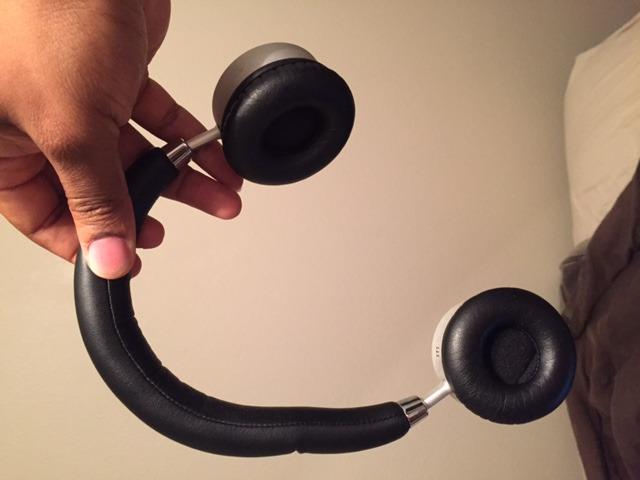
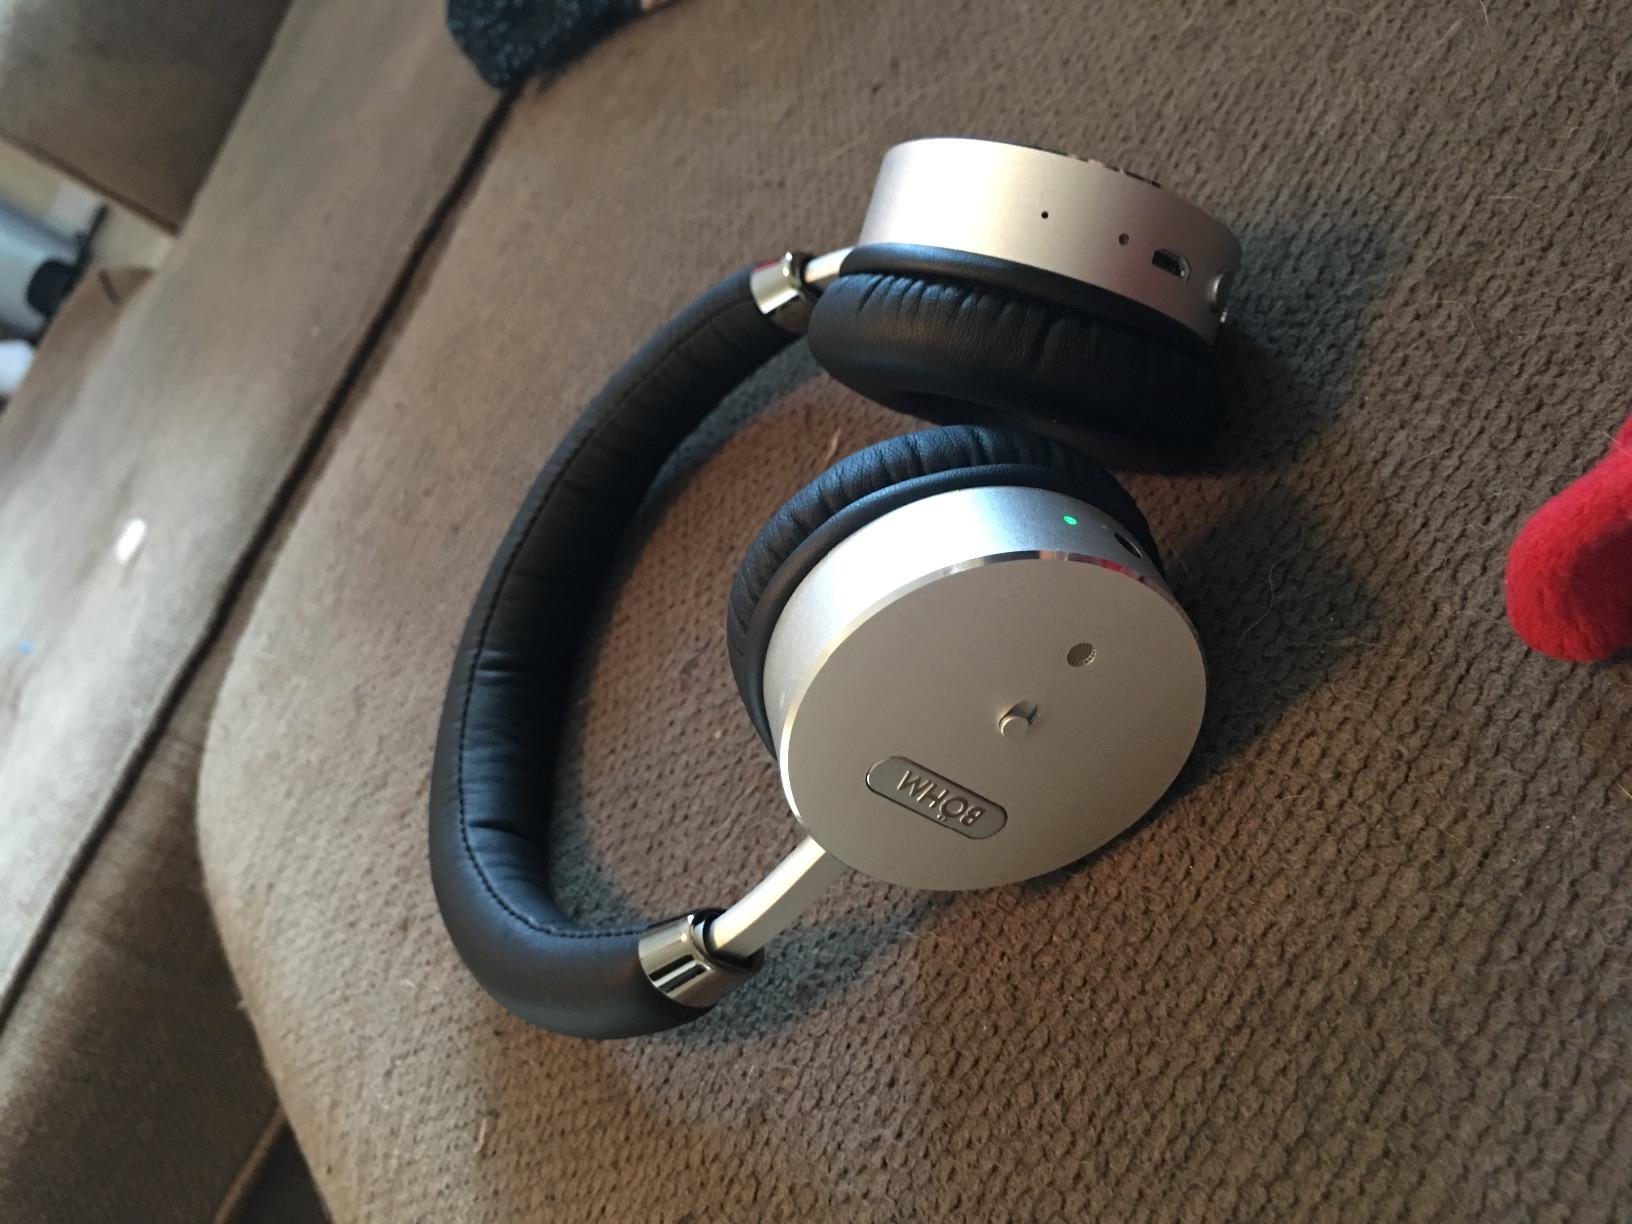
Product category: headphones
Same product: yes